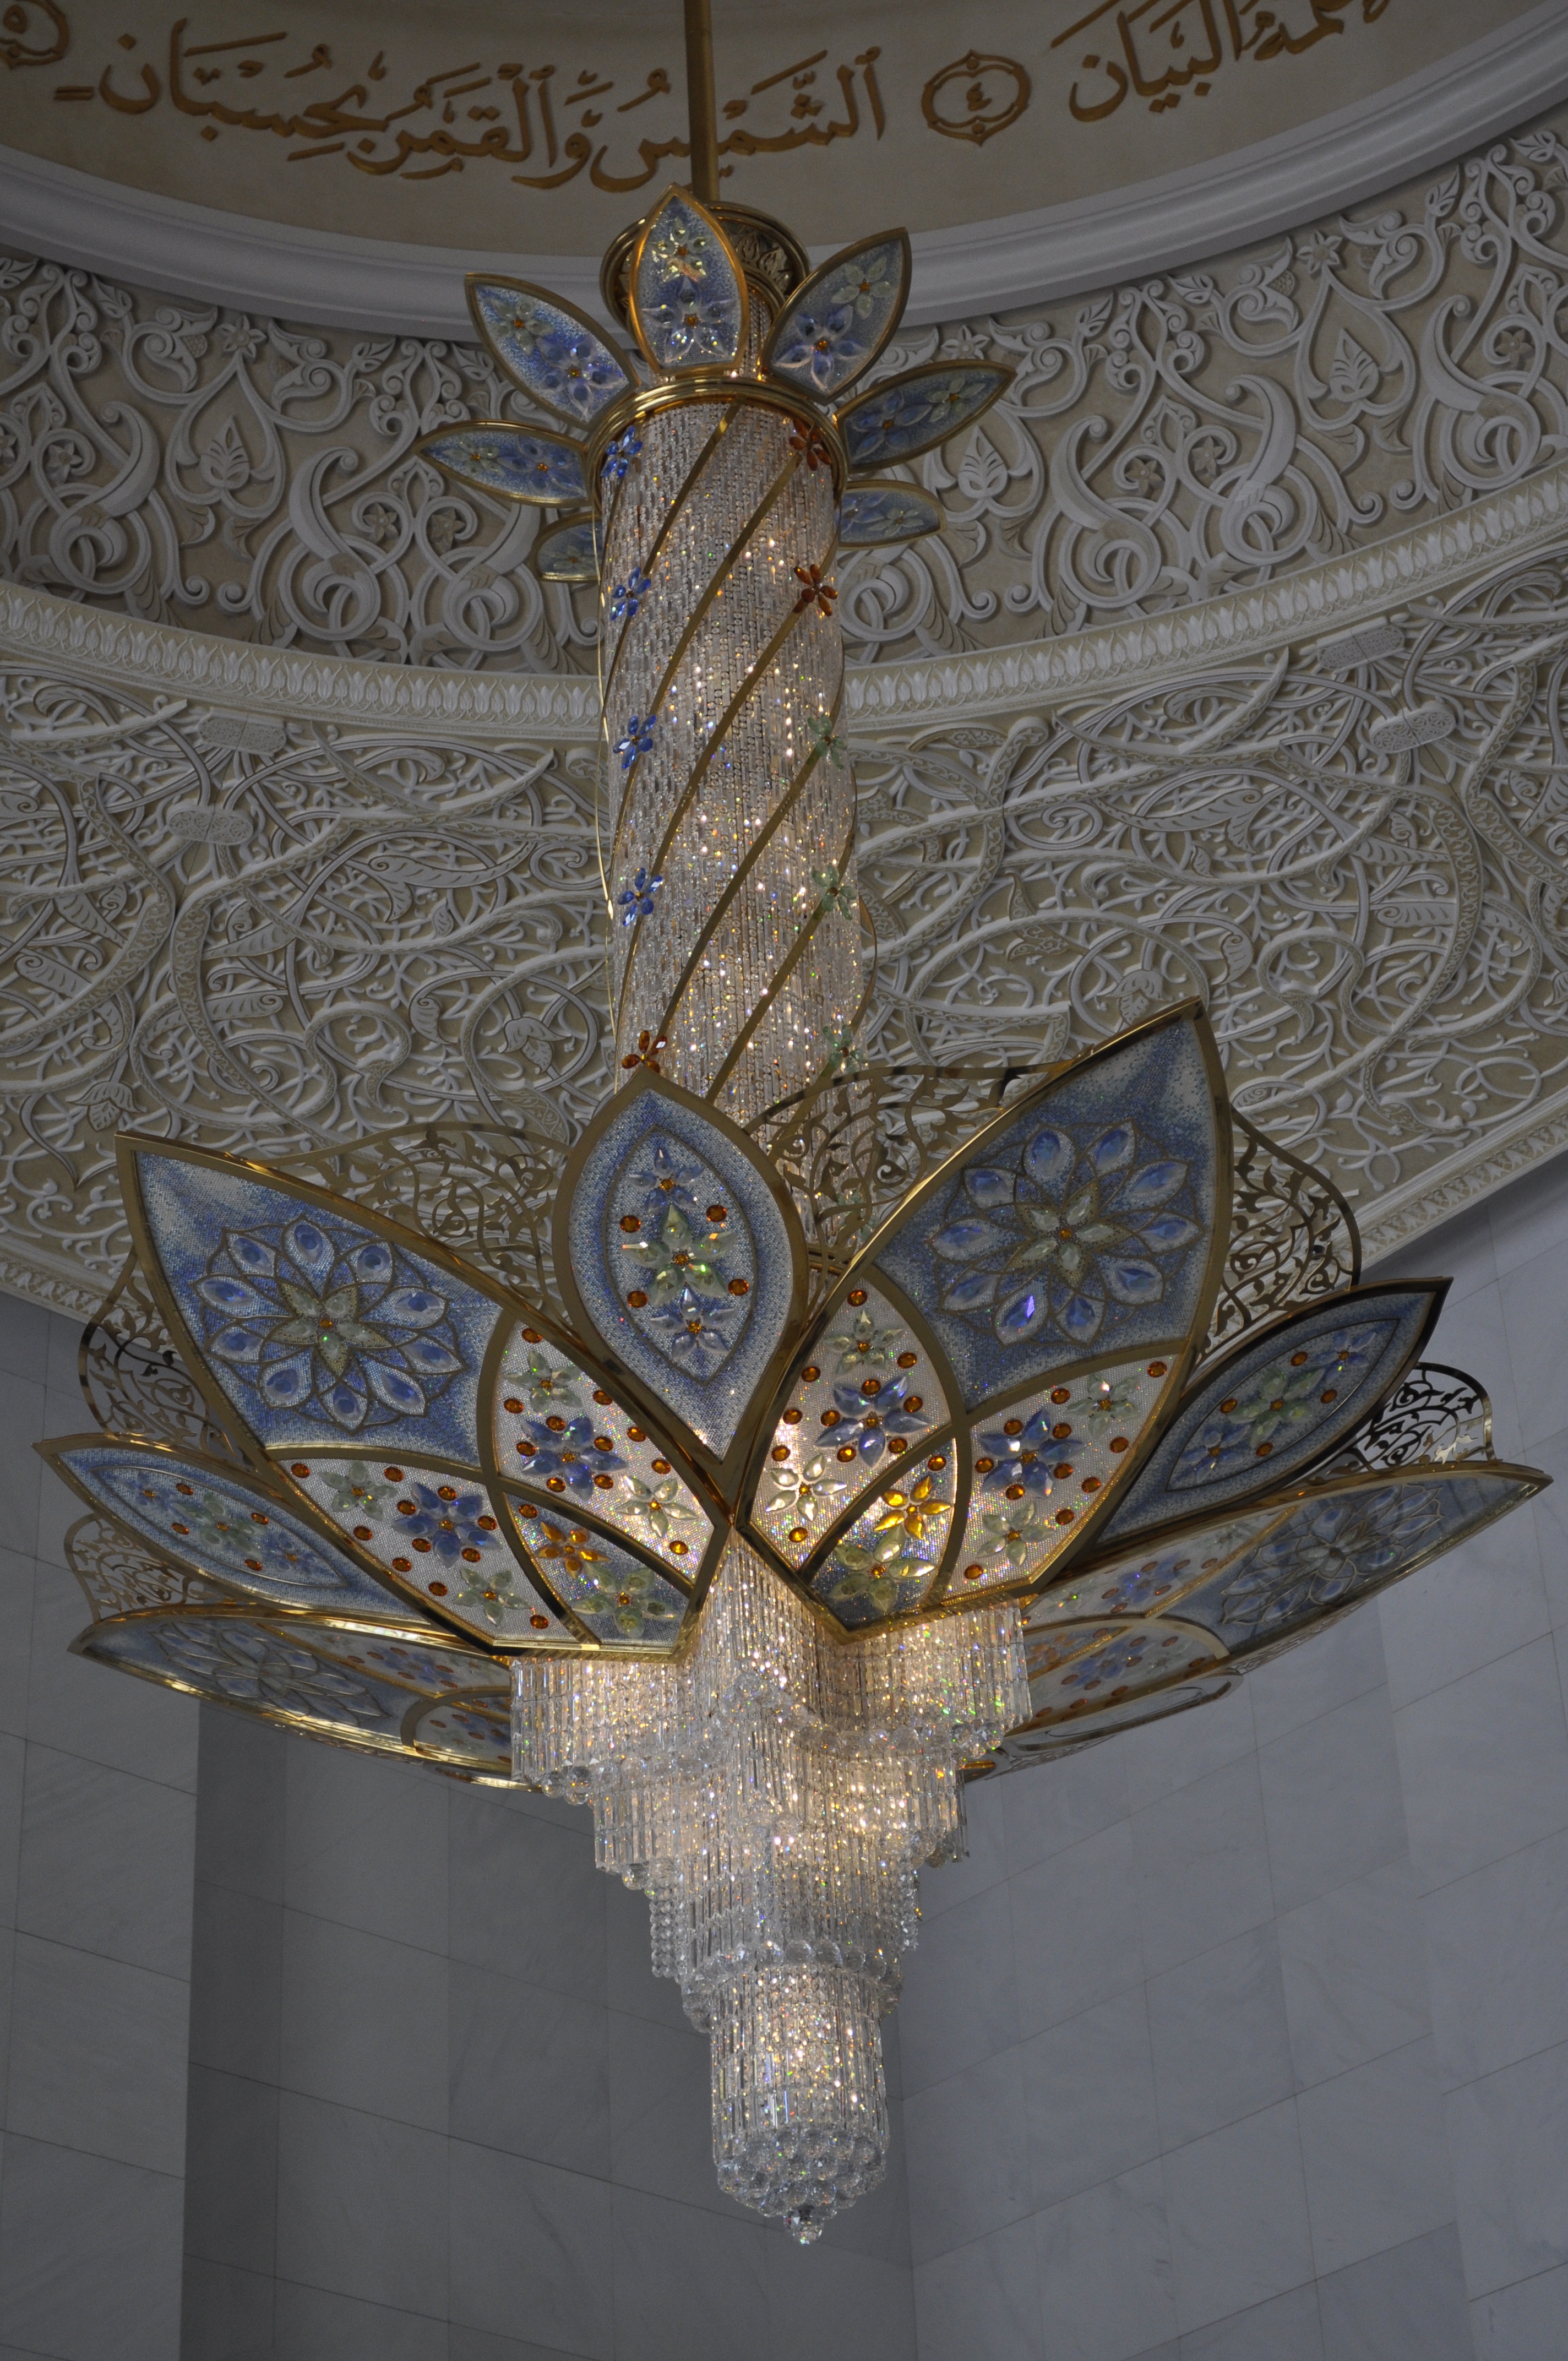
wing, architecture, glass, ceiling, lighting, sculpture, art, zayed, islam, chandelier, carving, muslim, abu dhabi, grand mosque